Pox party

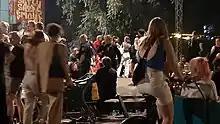
Street party in Copenhagen, Denmark, with police (middle) telling people to leave due to restrictions

In March 2020 Andy Beshear, the governor of Kentucky, reported that young people were taking part in parties and later testing positive for COVID-19. "The partygoers intentionally got together 'thinking they were invincible' and purposely defying state guidance to practice social distancing," he said. A CNN headline on 25 March 2020 stated, "A group of young adults held a coronavirus party in Kentucky to defy orders to socially distance. Now one of them has coronavirus." On the same day NPR published the headline "Kentucky Has 39 New Cases; 1 Person Attended A 'Coronavirus Party. Both headlines misrepresented the content of the article and the quotes they used from Beshear, who did not mention intentional parties for catching COVID-19 but rather that young people were attending parties and becoming sick with COVID-19.